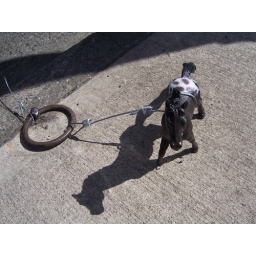
I can't remember where I was when I took this. Somewhere near the office building that houses MulvannyG2 architects, I believe.